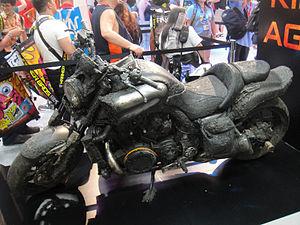
Ghost Ride VMax
Ghost Rider 2 : L'Esprit de vengeance est un film fantastique américain réalisé par Mark Neveldine et Brian Taylor, sorti en 2012. Adapté des comics créé par Roy Thomas, c'est la suite de Ghost Rider sorti en 2007.